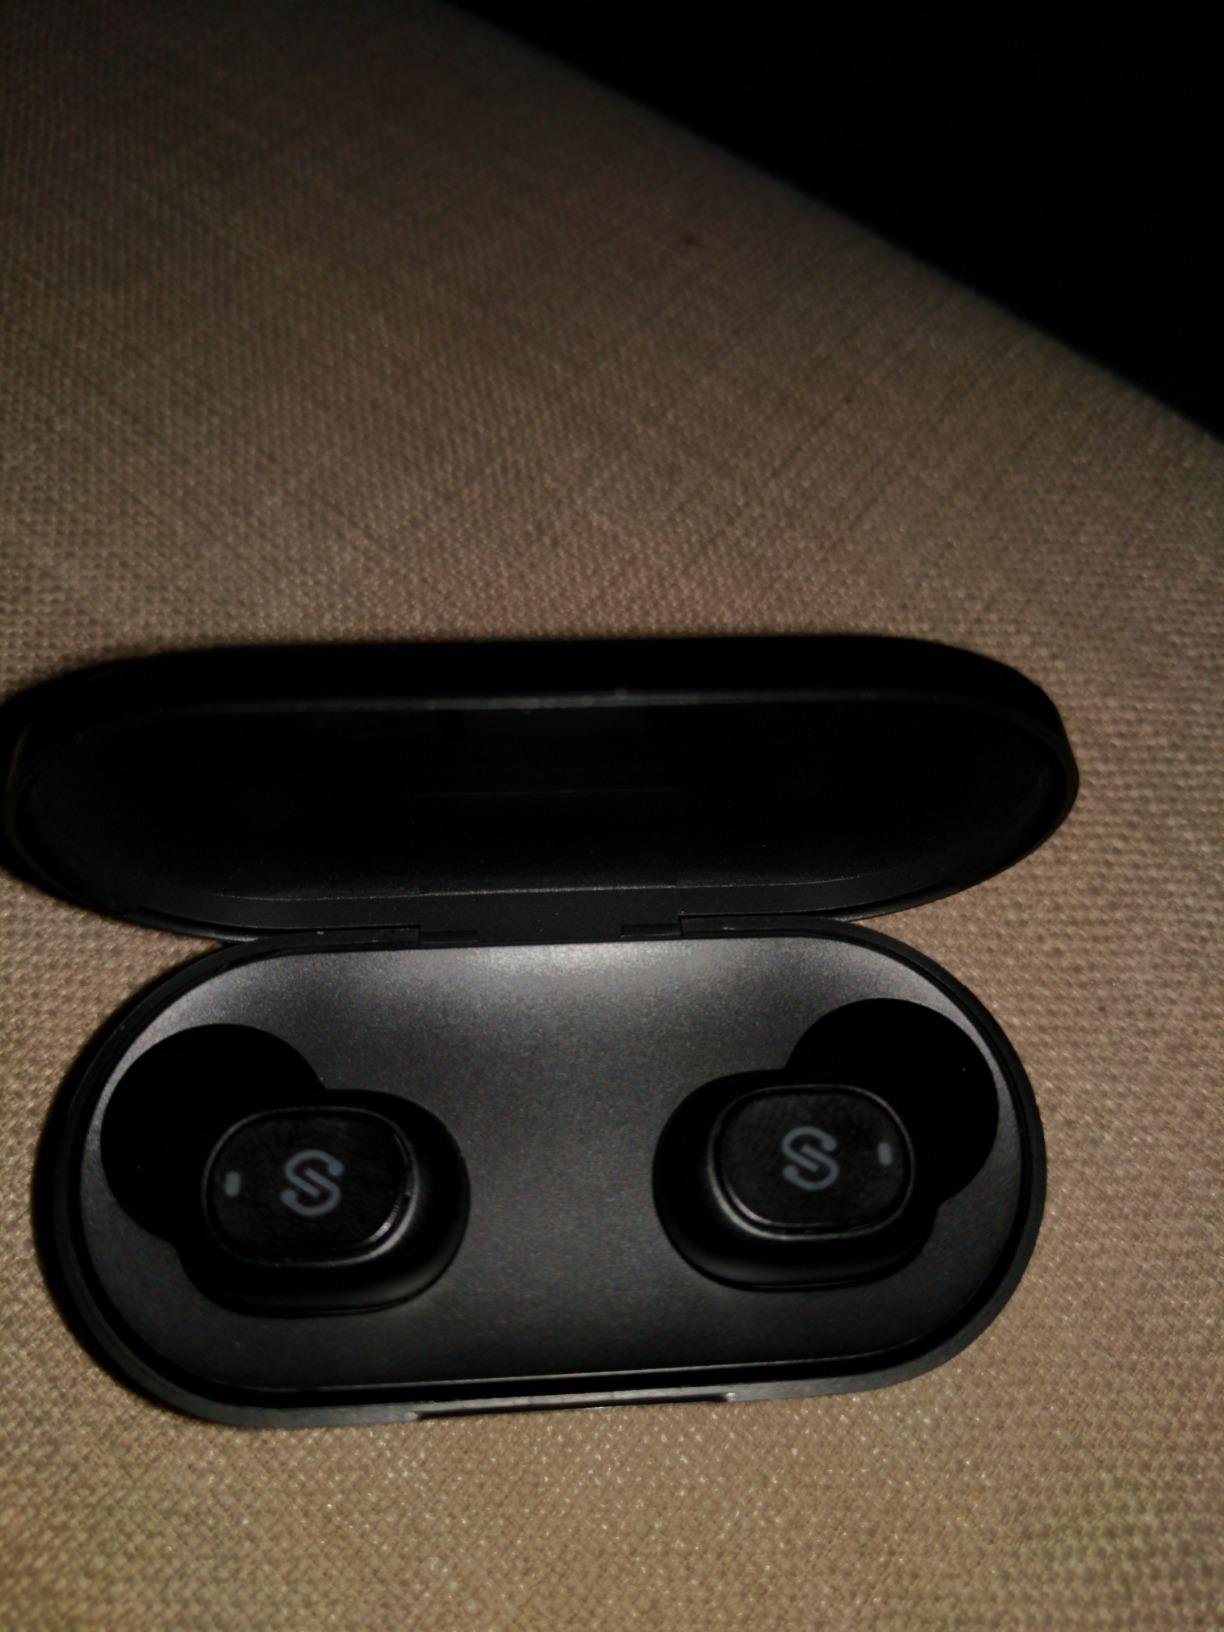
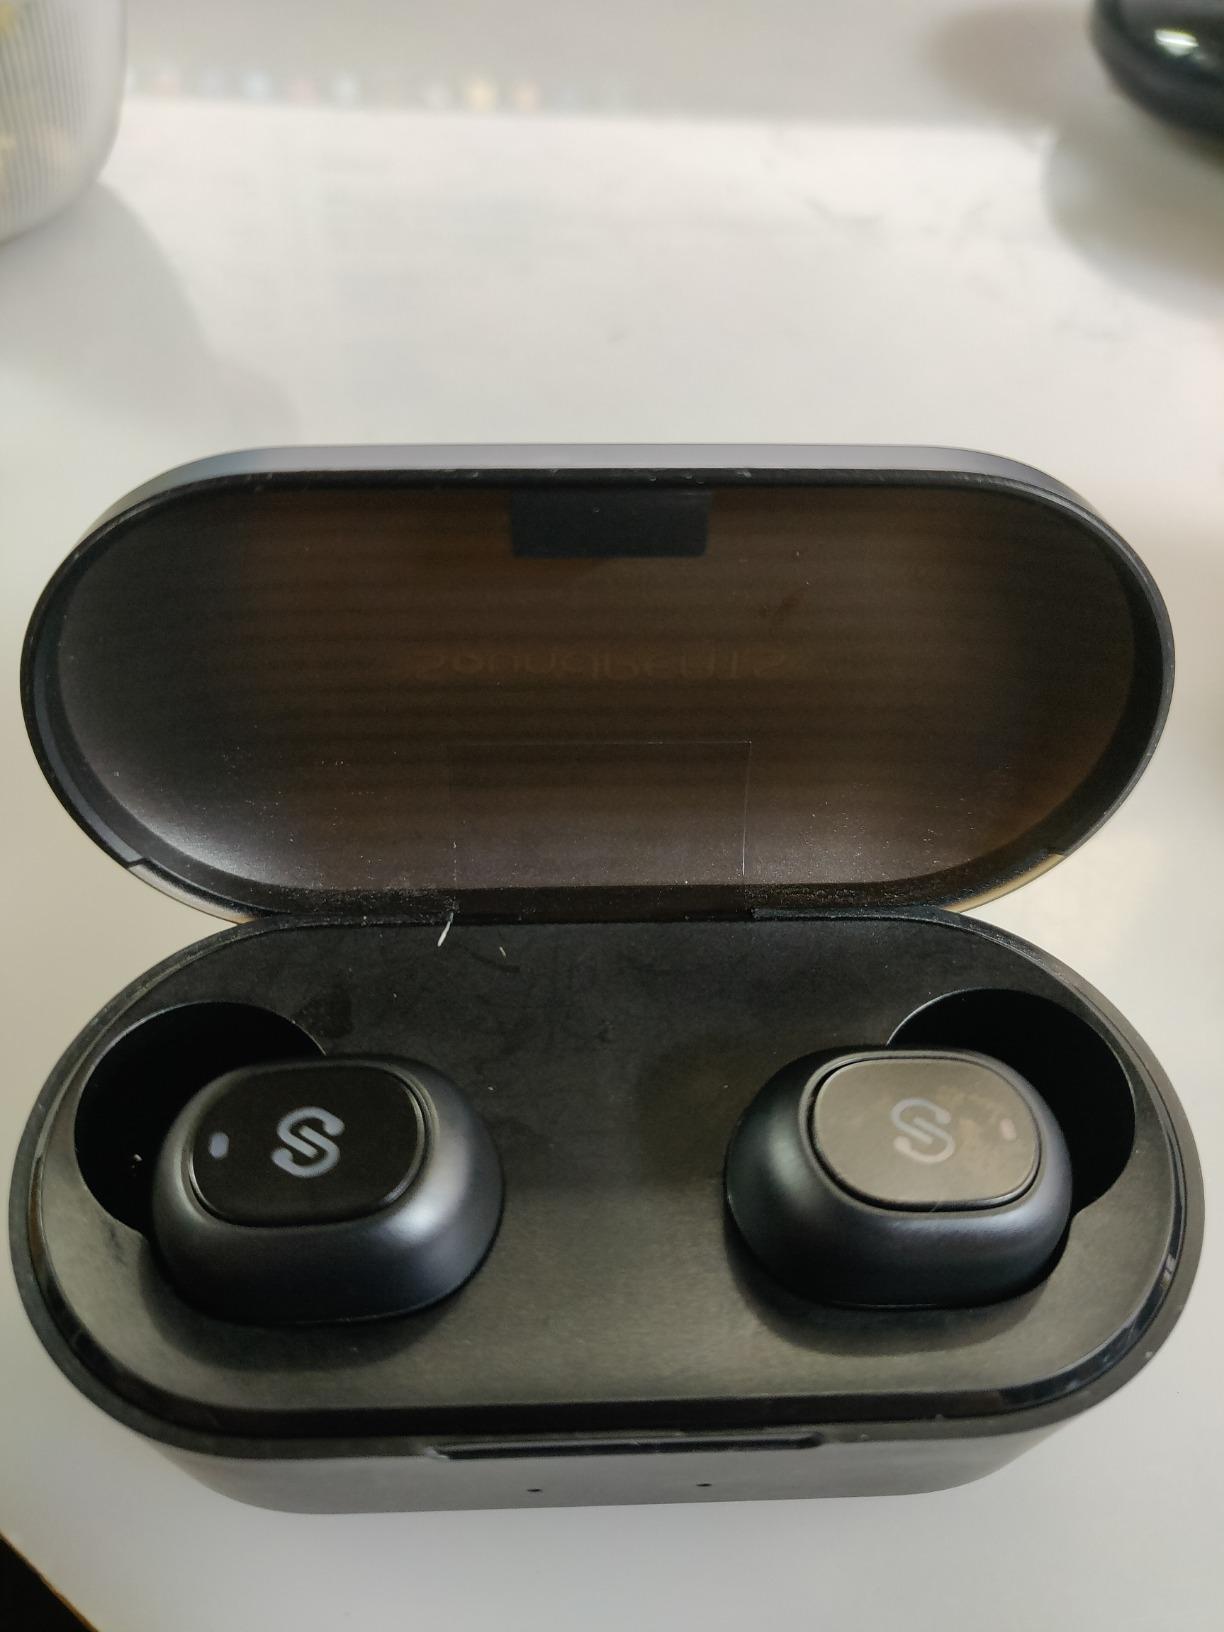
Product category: earbuds
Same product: yes